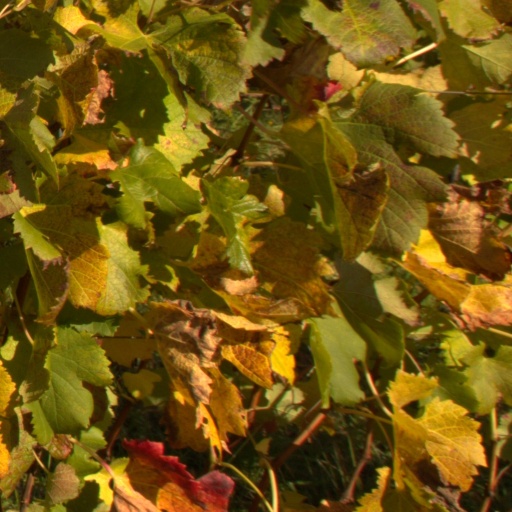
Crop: grape